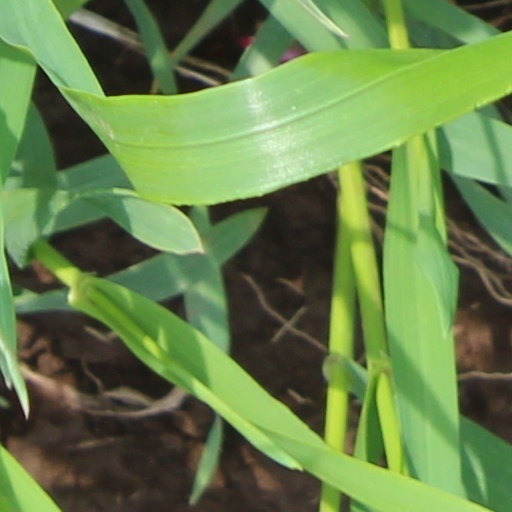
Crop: wheat